Commander, U.S. Fleet Forces Command

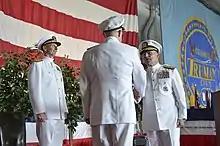
Admiral William E. Gortney (right) relieves Admiral John C. Harvey Jr. (center, face obscured) as commander of U.S. Fleet Forces Command, September 16, 2012.

In the early 1950s, the North Atlantic Treaty Organization (NATO) decided to establish a new major command, Allied Command Atlantic, under the command of a U.S. four-star admiral with headquarters in Norfolk, VA. Since this was primarily a naval command responsible for allied defense of the North Atlantic, the decision was made to co-locate this organization with that of the U.S. Atlantic Command and U.S. Atlantic Fleet, to form a triple-hatted command. On April 10, 1952, Admiral Lynde D. McCormick, the commander-in-chief, U.S. Atlantic Command and U.S. Atlantic Fleet, assumed the additional title as the first Supreme Allied Commander Atlantic. Like the U.S. Atlantic Command, the Allied Command Atlantic remained intact and part of a triple-hatted command organization until the Goldwater-Nichols Act occurred in 1985. The Goldwater-Nichols Act separated command of the U.S. Atlantic Fleet from the other two commands giving the U.S. Atlantic Fleet its own four-star admiral. Admiral Wesley L. McDonald was the last U.S. Navy admiral to command all three organizations at the same time. He relinquished command of the U.S. Atlantic Fleet to Admiral Carlisle A. H. Trost on October 4, 1985.